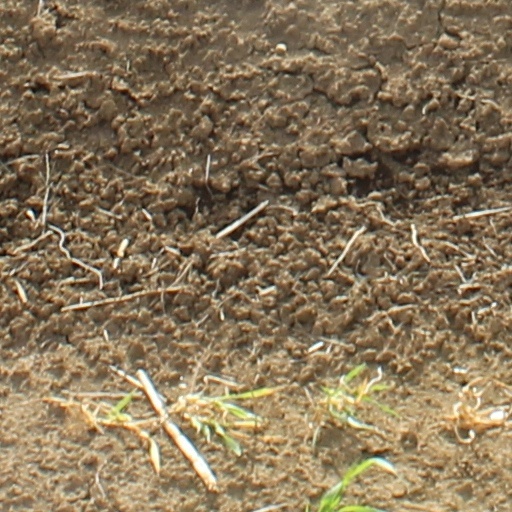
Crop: wheat